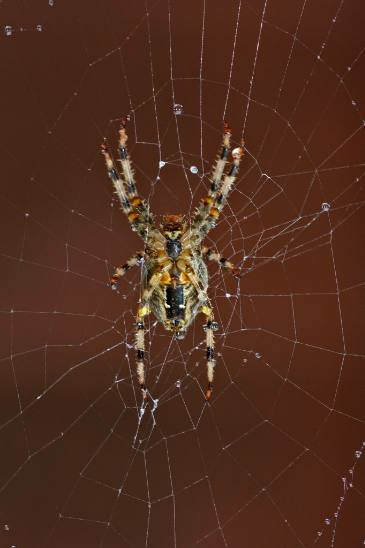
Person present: No